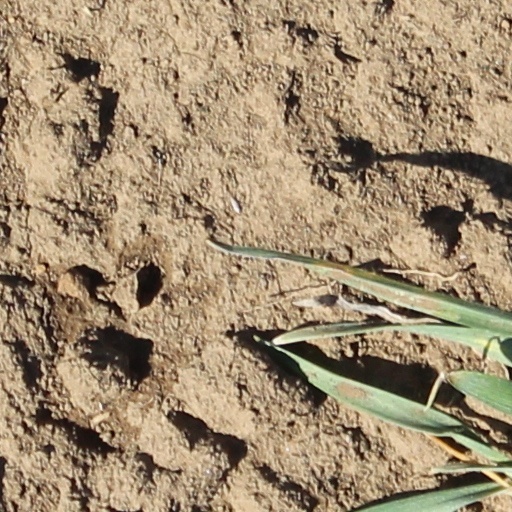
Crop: wheat